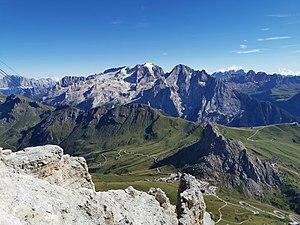
Le col Pordoi est situé dans les Dolomites, massif montagneux des Alpes italiennes. Situé entre le groupe du Sella au nord et le groupe de la Marmolada au sud, il relie le val di Fassa à la vallée du Cordevole. En outre, la frontière entre les régions italiennes du Trentin-Haut-Adige et de Vénétie passe par le col, culminant à 2 239 mètres d'altitude.
Les Dolomites constituent un massif montagneux des Préalpes orientales méridionales qui s'élève en Italie, à part environ égale entre le Trentin-Haut-Adige et la Vénétie. Il culmine à 3 343 mètres d'altitude à la Marmolada. Massif à géomorphologie bigarrée, il est caractérisé par une abondance de dolomie, roche sédimentaire carbonatée.